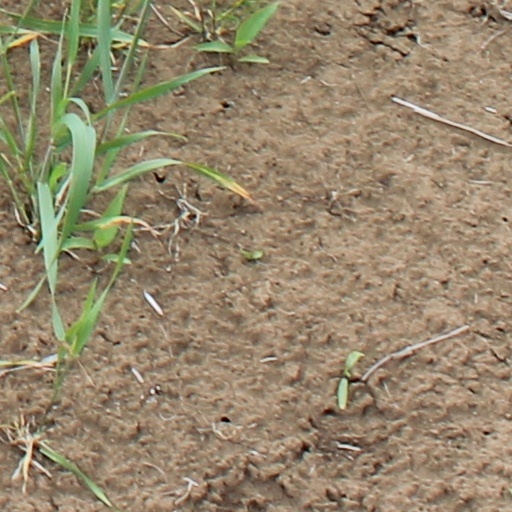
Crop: wheat